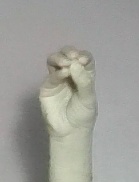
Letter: ha